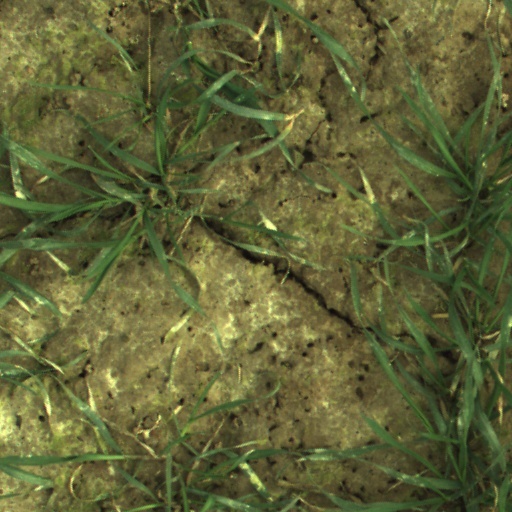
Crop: wheat